United Nations Security Council Resolution 544

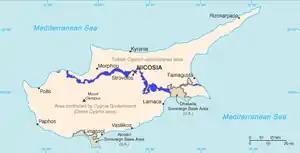
UNFICYP buffer zone

United Nations Security Council resolution 544, adopted unanimously on 15 December 1983, noted a report of the secretary-general that, due to the existing circumstances, the presence of the United Nations Peacekeeping Force in Cyprus (UNFICYP) would continue to be essential for a peaceful settlement. The council expressed its desire for all parties to support the ten-point agreement for the resumption of intercommunal talks, and asked the Secretary-General to report back again before 31 May 1984, to follow the implementation of the resolution.